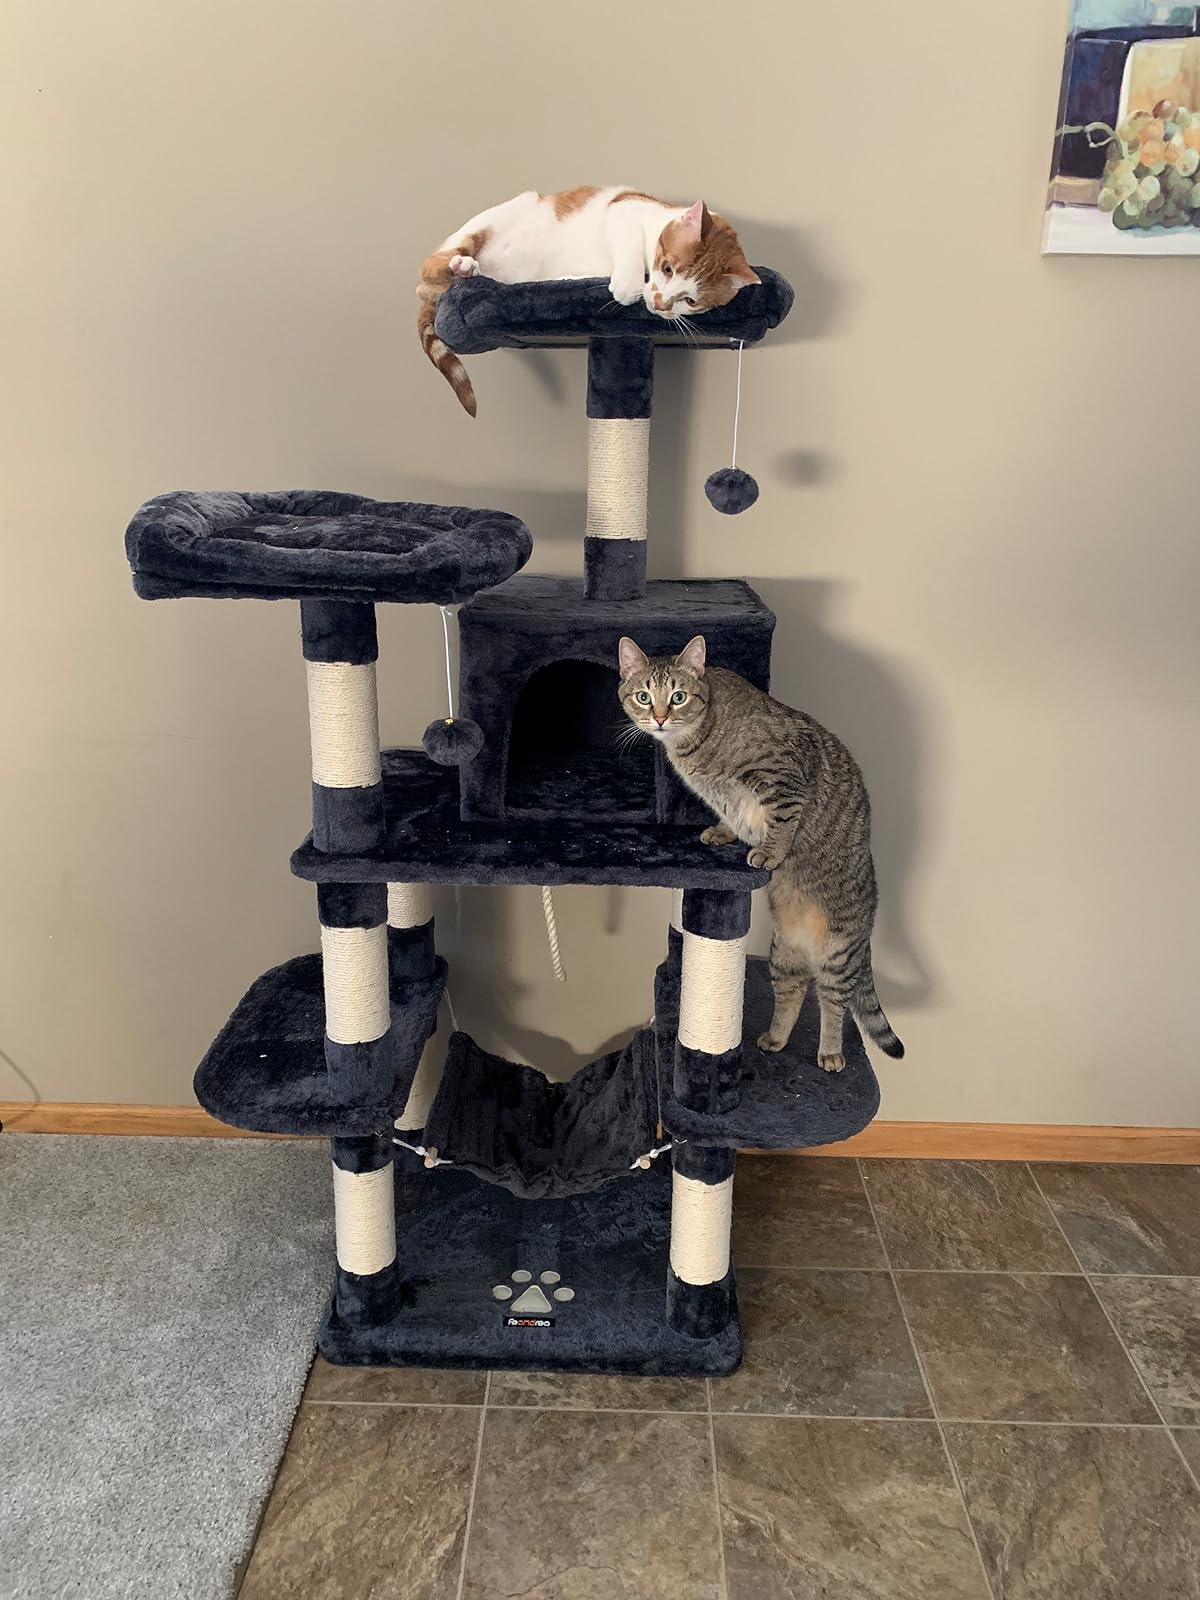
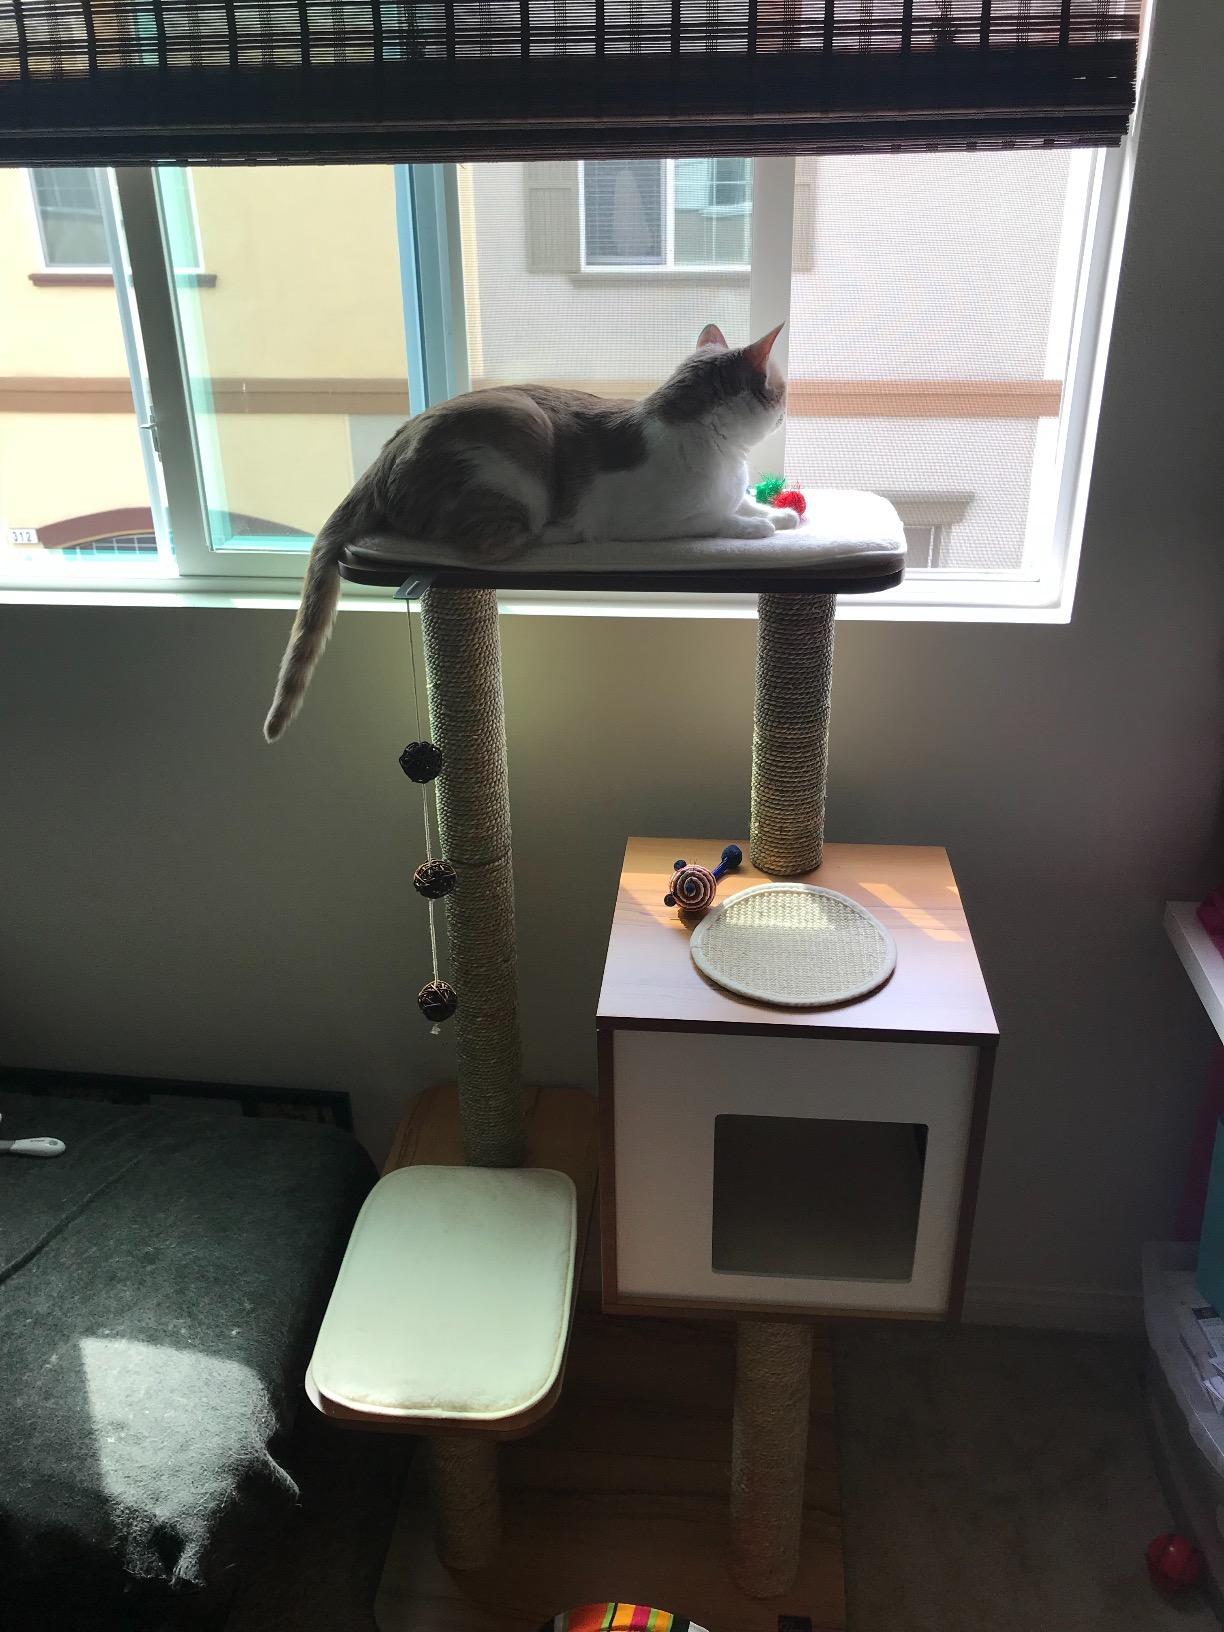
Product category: items_cat tree
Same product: no